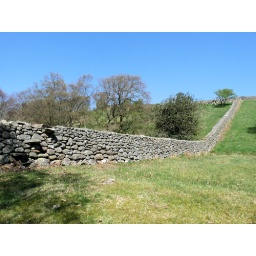
Dry stone wall and stile near Black Combe